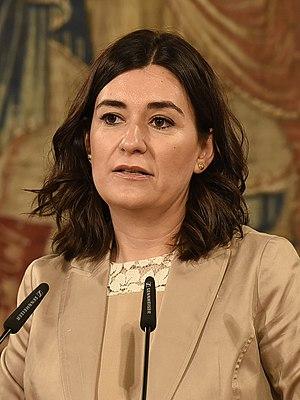
Carmen Montón Giménez [ˈkaɾmɛ̃m mõn̪ˈtõŋ xiˈmenes], née le 9 mars 1976 à Burjassot, est une femme politique espagnole membre du Parti socialiste ouvrier espagnol.